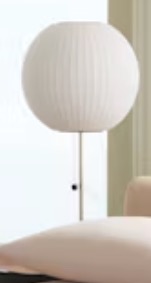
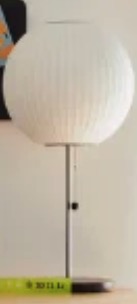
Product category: misc
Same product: yes